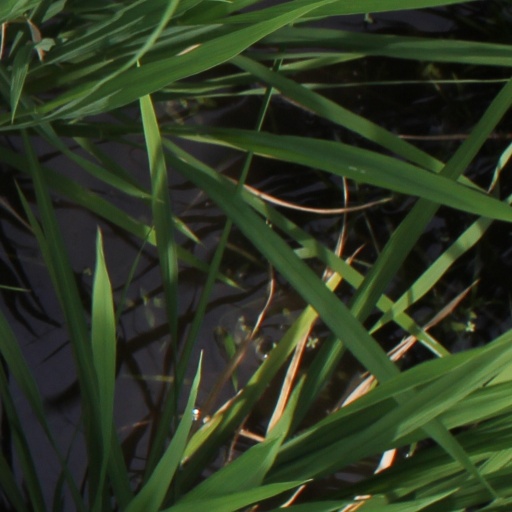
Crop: rice